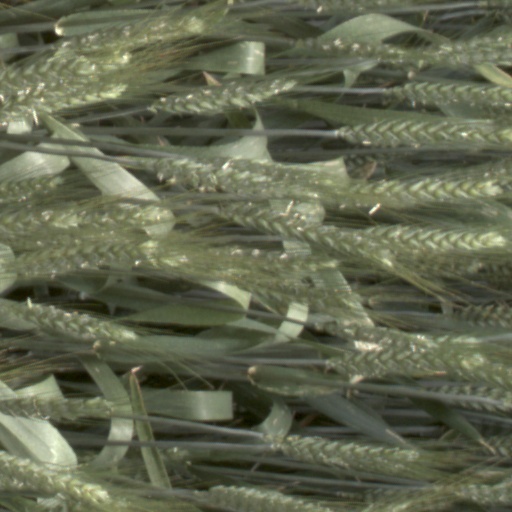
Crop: wheat